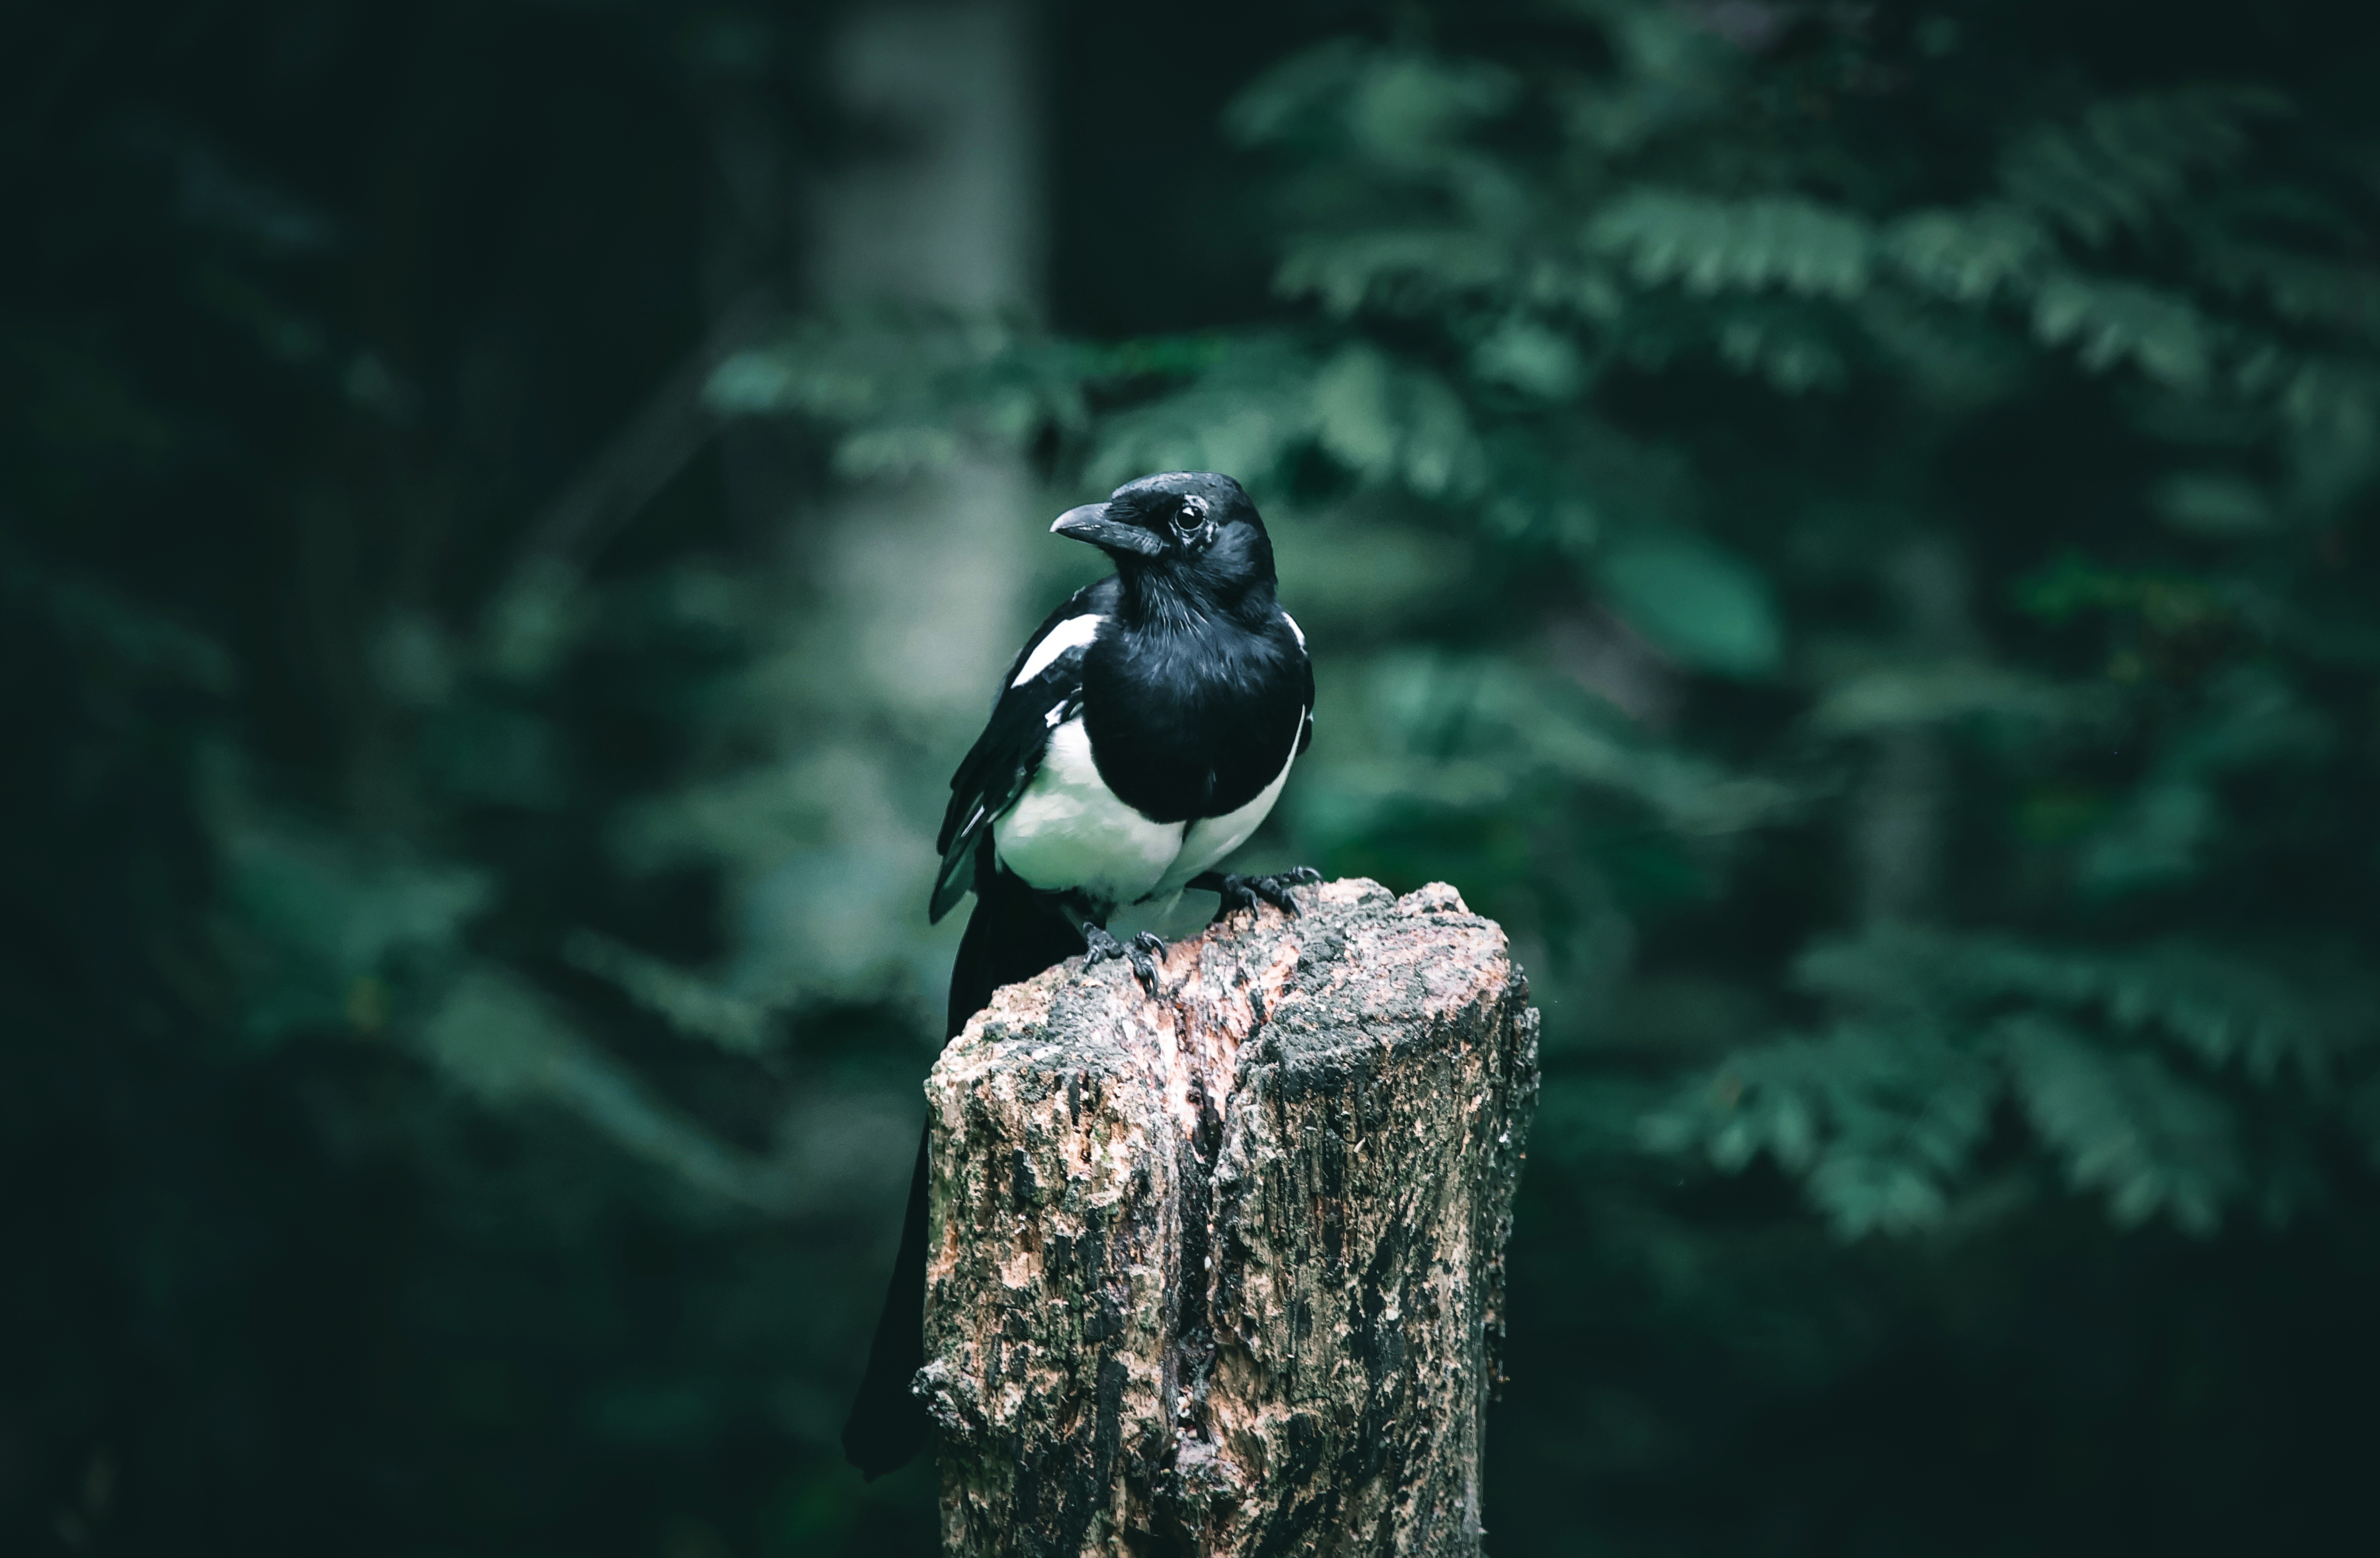
bird, plant, beak, branch, magpie, tree, feather, wood, water, wing, twig, landscape, natural landscape, grass, electric blue, perching bird, darkness, trunk, tail, songbird, crow like bird, wildlife, forest, art, rock, monochrome photography, jungle, macro photography